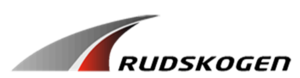
Rudskogen
Rudskogen Motorsenter er et norsk motorsportsanlæg, beliggende i Rakkestad Kommune i Østfold. Anlægget blev indviet i 1990, og er Norges ældste motorbane. Rudskogen blev i 2006 udpeget til det nationale center for motorsport af Kulturdepartementet.